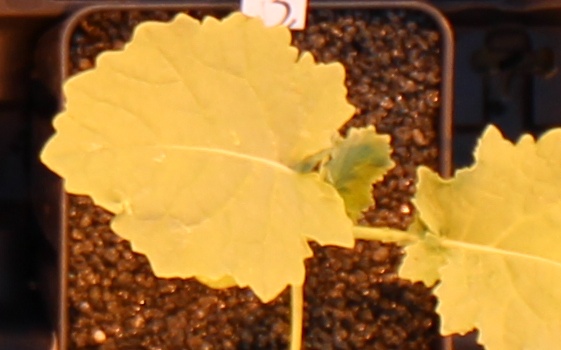
Label: Canola